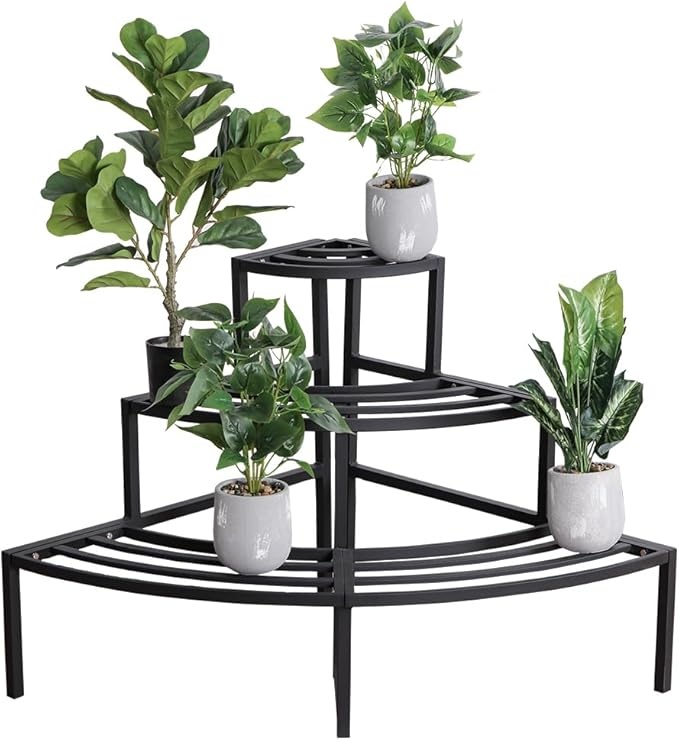
Black Corner Plant Stand - 3-Tier Space Saving Flower Pot Rack - Rustproof & Weather Resistant Indoor/Outdoor Ladder Display Shelf for Patio, Garden, Yard, Balcony
About This 🌿【Plant Organizer & Space Saver】This 3-tier plant stand offers generous space for your variety of plants, helping declutter your garden. The step style design ensures unobstructed growth and optimal sunlight exposure for each tier. 🌿【Space Efficient】This corner plant stand is skillfully designed with a 90° angle to fit corners perfectly, thus maximizing the utilization of space. 🌿【Durable & Stable】Made of aluminum, this stand can bear up to 70 pounds per tier. The triangular support and tight connections add to its stability and ensure it remains steady during use. 🌿【For Indoor/Outdoor Use】This stand features a baking paint finish that resists rust and weather conditions, making it suitable for indoor and outdoor use. The hollow-out shelf design ensures good drainage and easy cleaning for sustained use. 🌿【Versatile Usage】While perfect for showcasing plants, this multi-functional rack can also serve as a bookshelf, display stand or storage space for handbags, shoes and other items, adding a natural touch to any space. Overview Color : 3tier Material : Aluminum Brand : DHYGOTFUR Item dimensions L x W x H : 39.37 x 22.44 x 35.43 inches Finish Type : Nano Baking Paint
Brand: DHYGOTFUR
Category: Home & Garden > Lawn & Garden > Gardening > Plant Stands